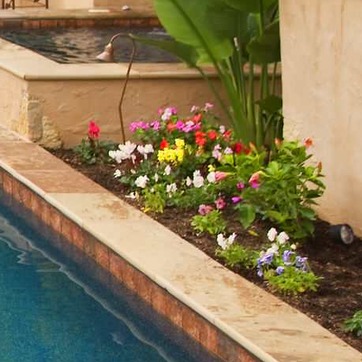
Material: foliage